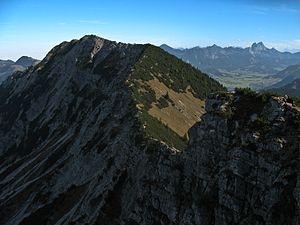
Le Kühgundkopf ou Wannenjoch est une montagne culminant à 1 907 m d'altitude dans les Alpes d'Allgäu, à la limite entre l'Allemagne et l'Autriche. Le Kühgundspitze est un sommet rocheux avec une croix à la crête au nord-est de la montagne donnant sur la vallée de Tannheim.